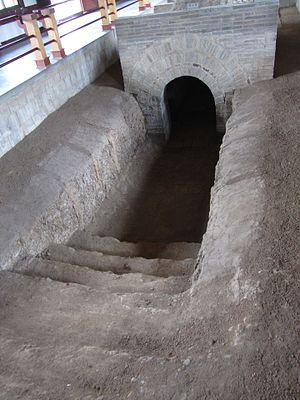
Le royaume de Wu, connu également sous le nom Sun Wu, est l’un des royaumes de la période des Trois Royaumes en lutte pour le contrôle de la Chine après la chute de la dynastie Han.